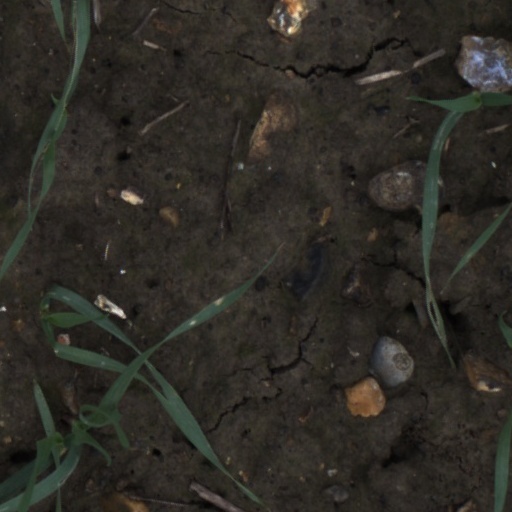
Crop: wheat